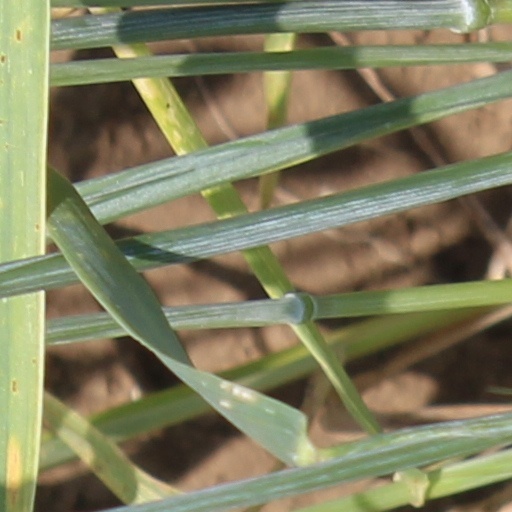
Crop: wheat